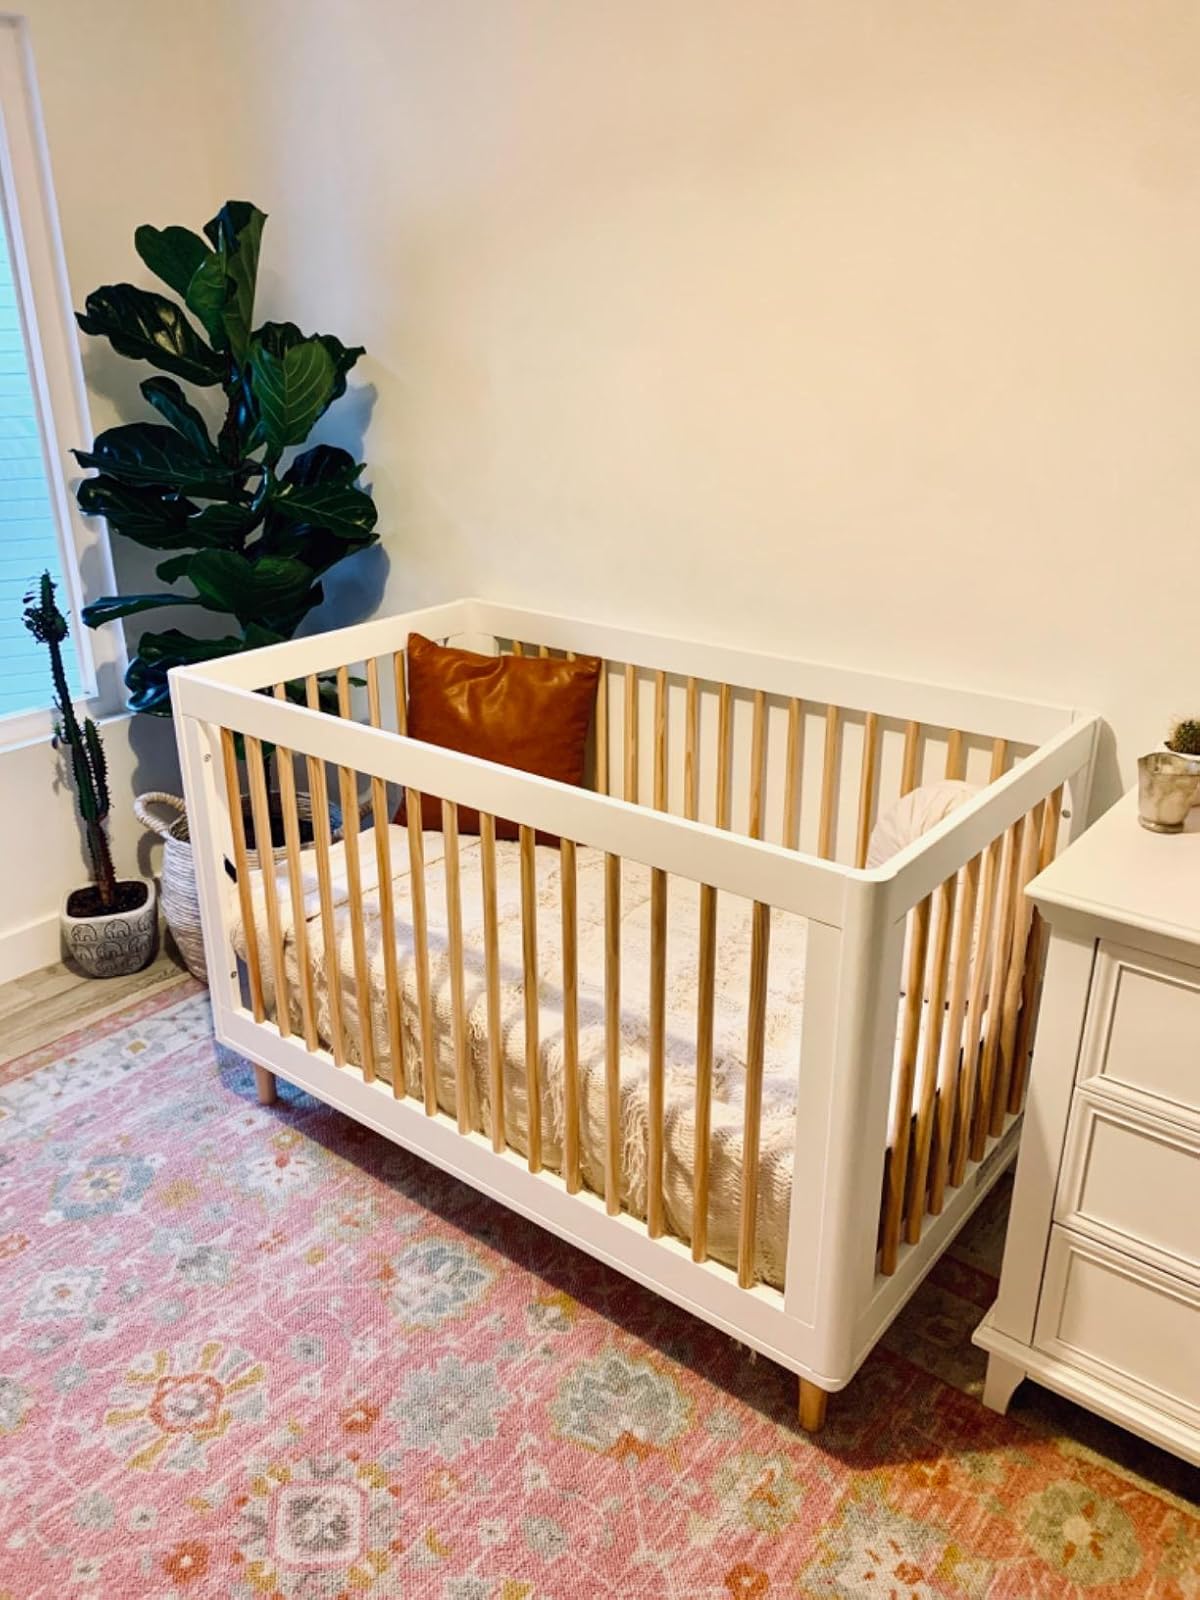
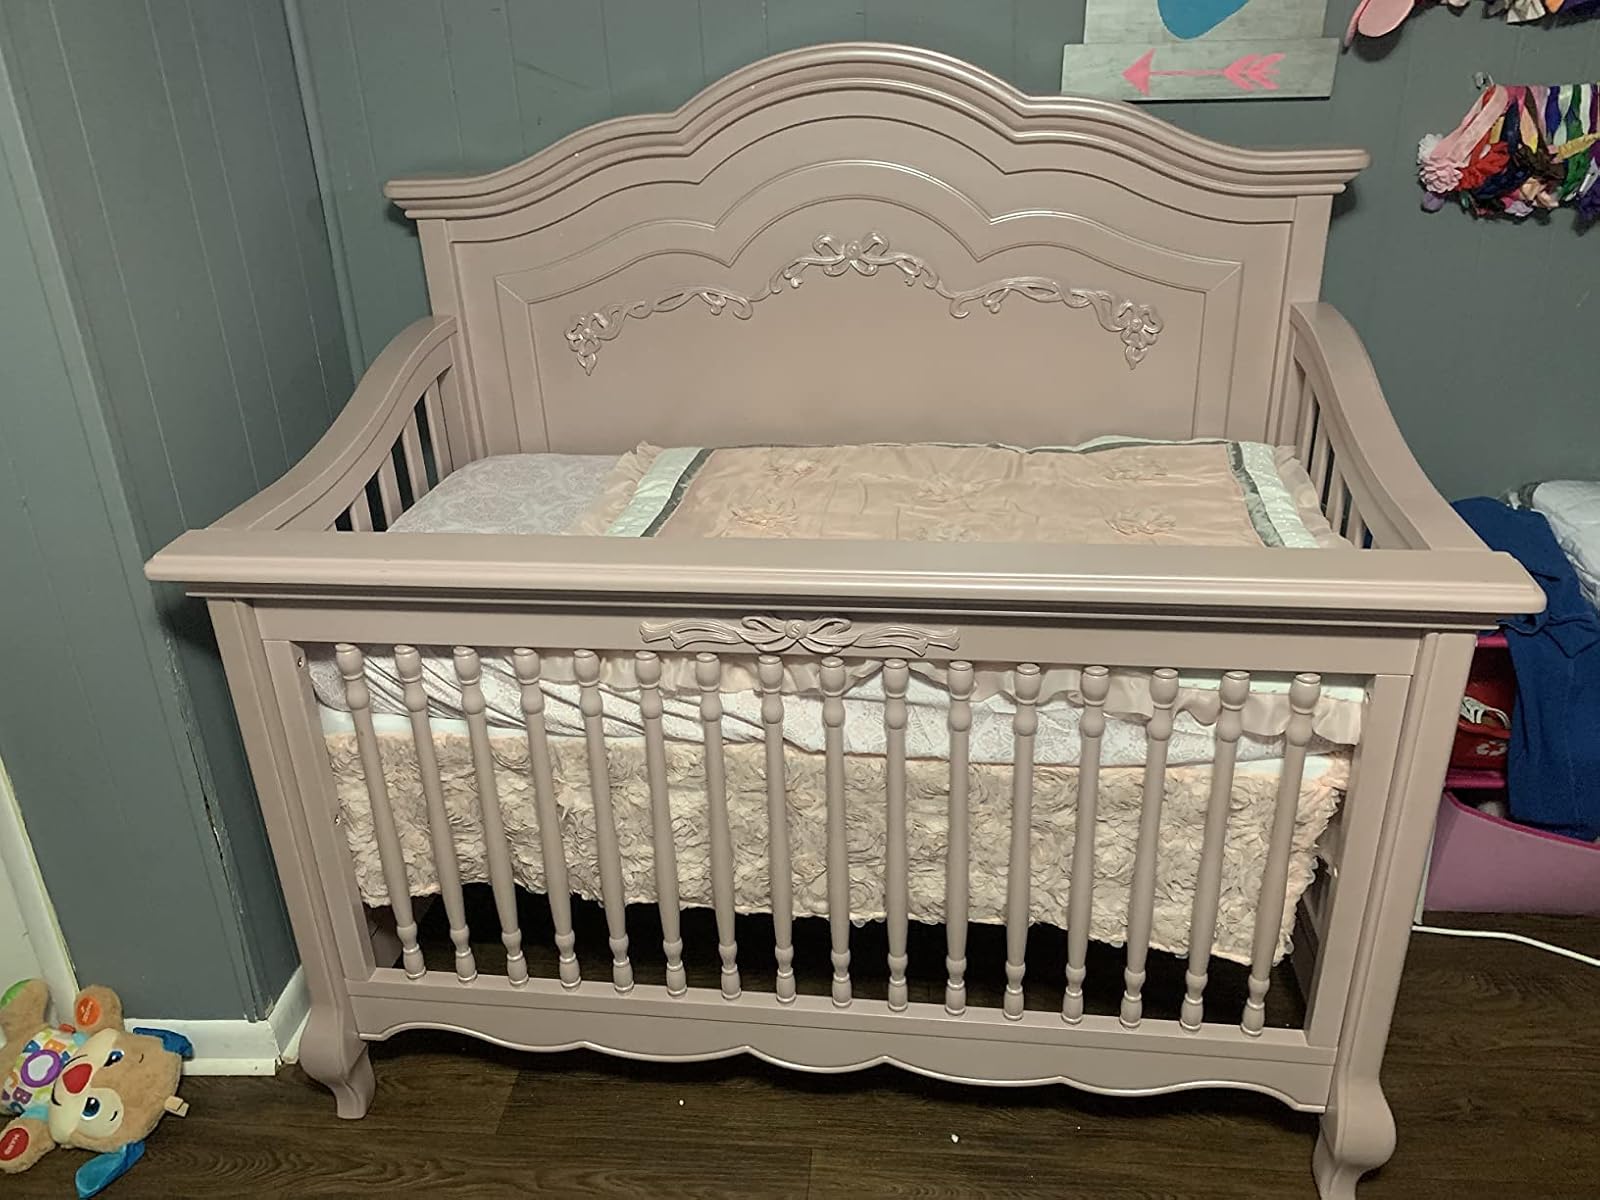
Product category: products_crib
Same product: no